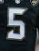
Number: 5